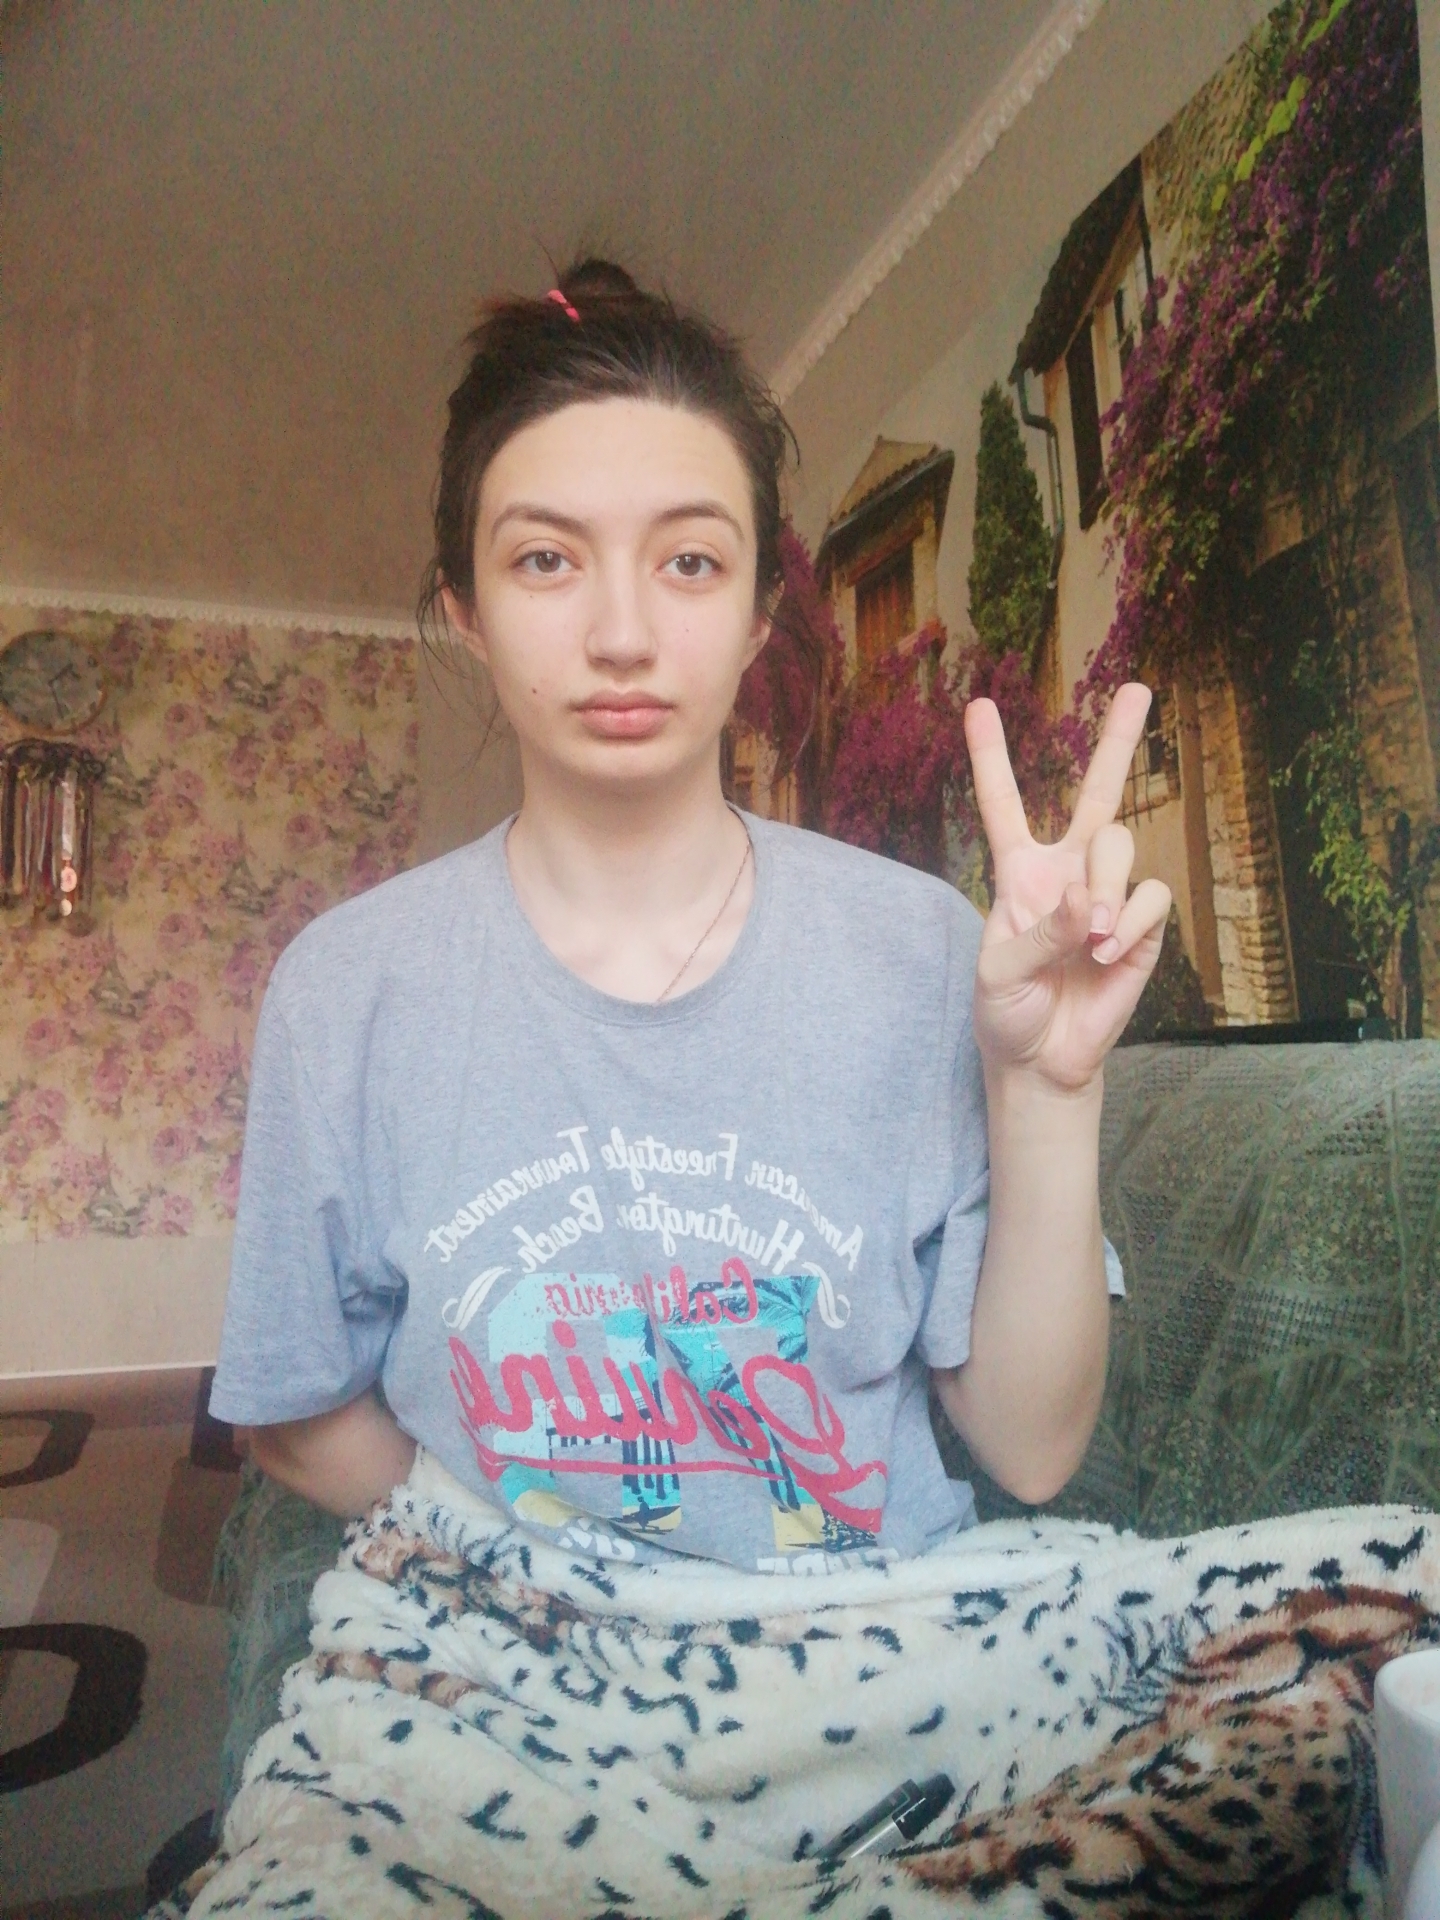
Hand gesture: peace